Hubei

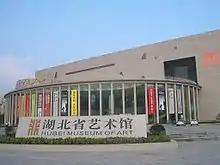
Hubei Museum of Art

Since completion in 2012, the Three Gorges Dam in western Hubei provides plentiful hydroelectricity, with an average annual power production of 95 Twh. Existing hydroelectric stations include Gezhouba, Danjiangkou, Geheyan, Hanjiang, Duhe, Huanglongtan, Bailianhe, Lushui and Fushui.